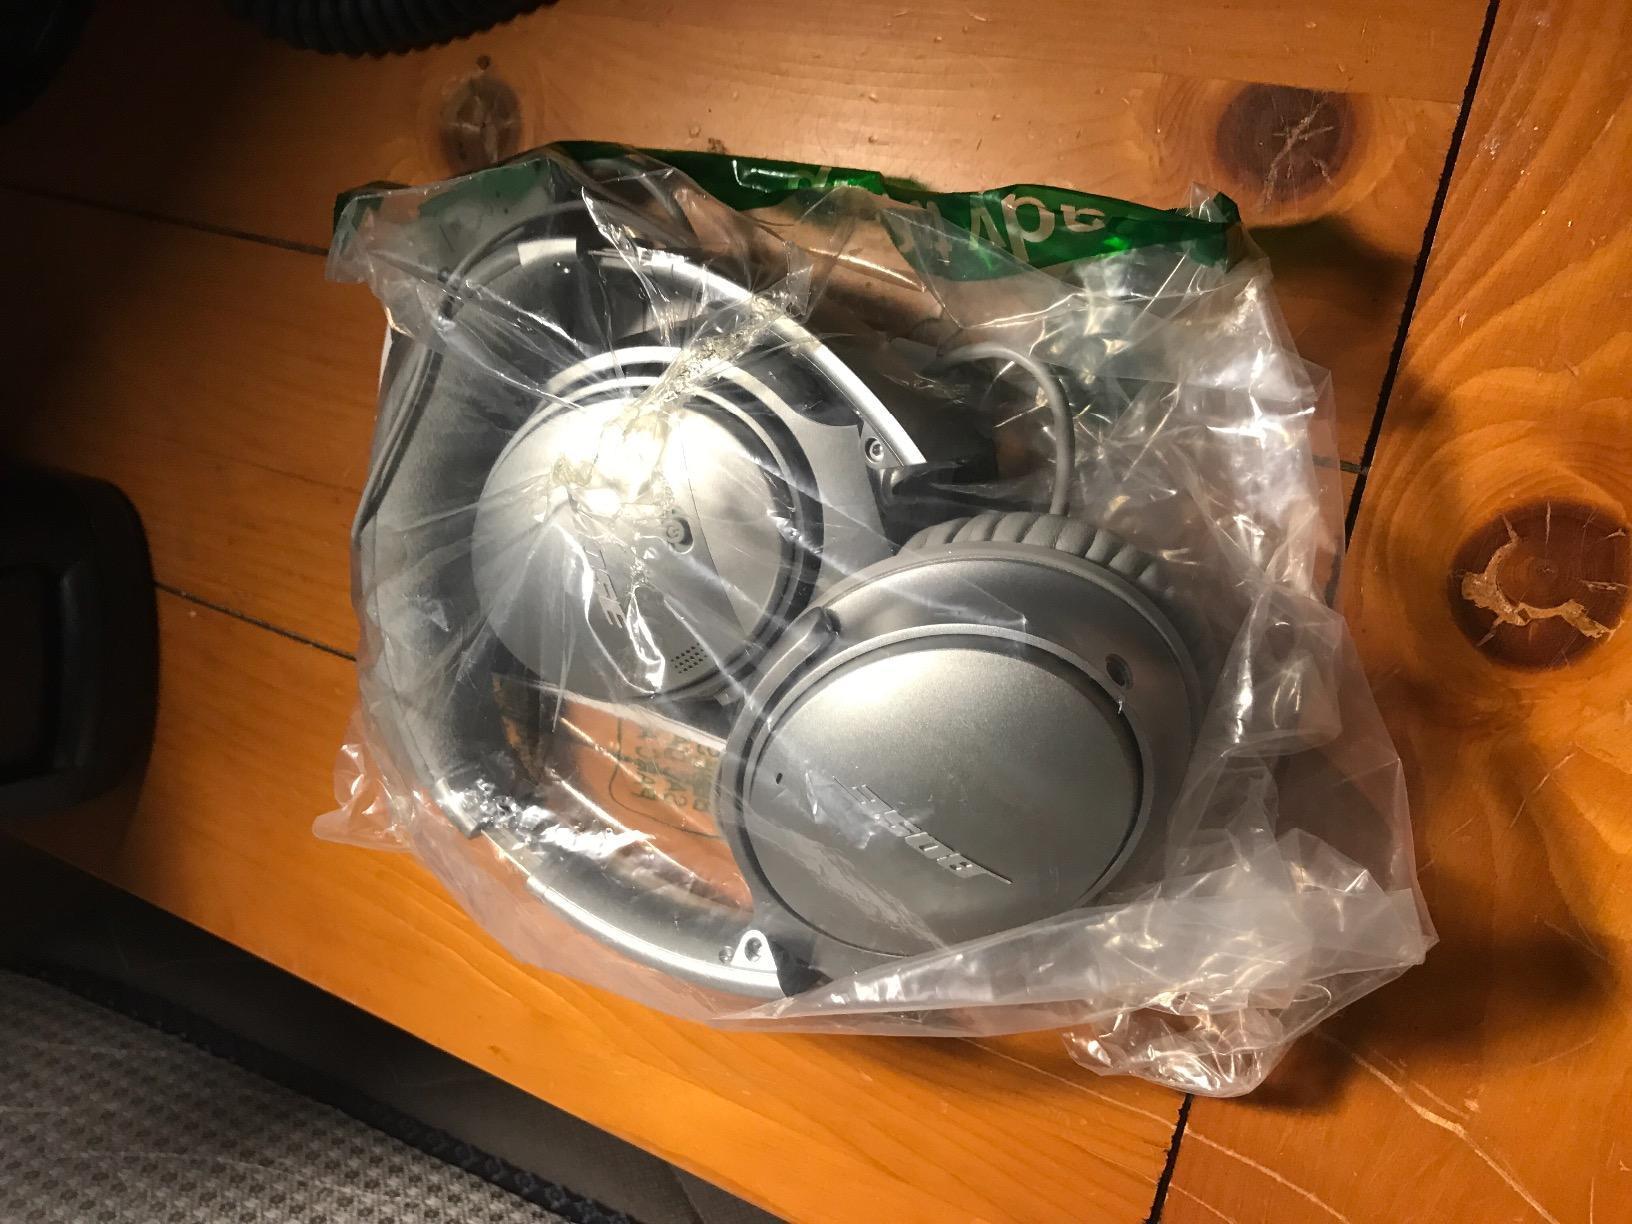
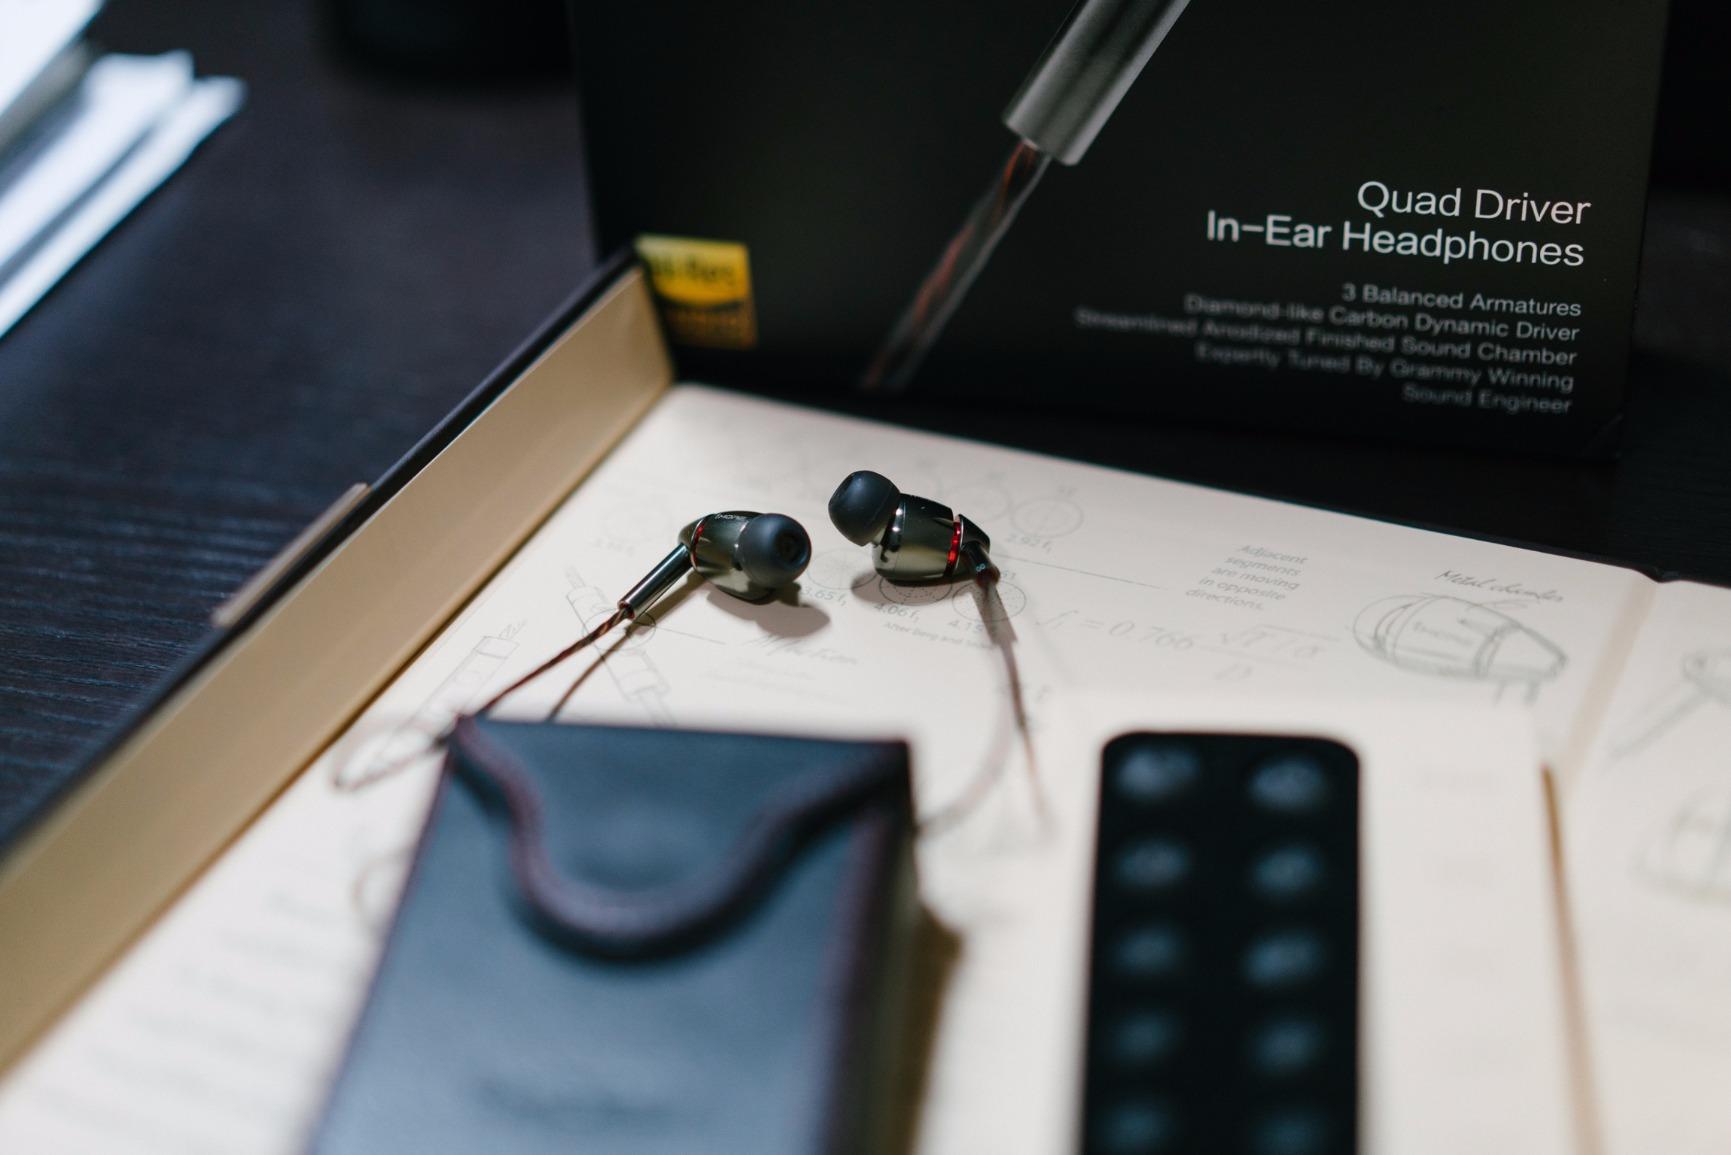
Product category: headphones
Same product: no